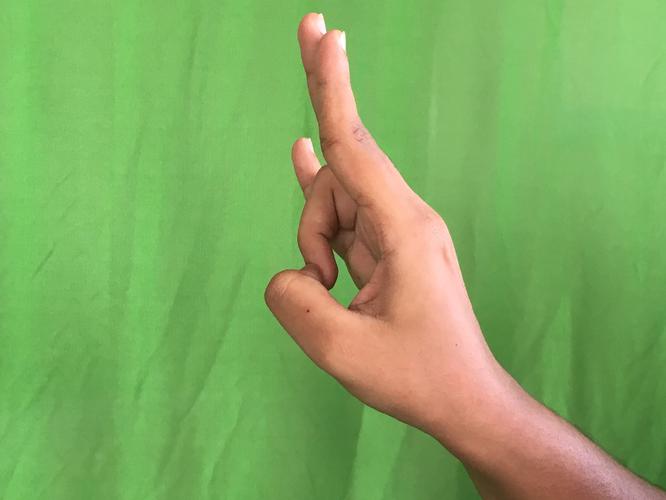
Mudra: Mayura
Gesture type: single_hand